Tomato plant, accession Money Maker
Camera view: vertical (180 deg); turntable rotation: 330 degrees
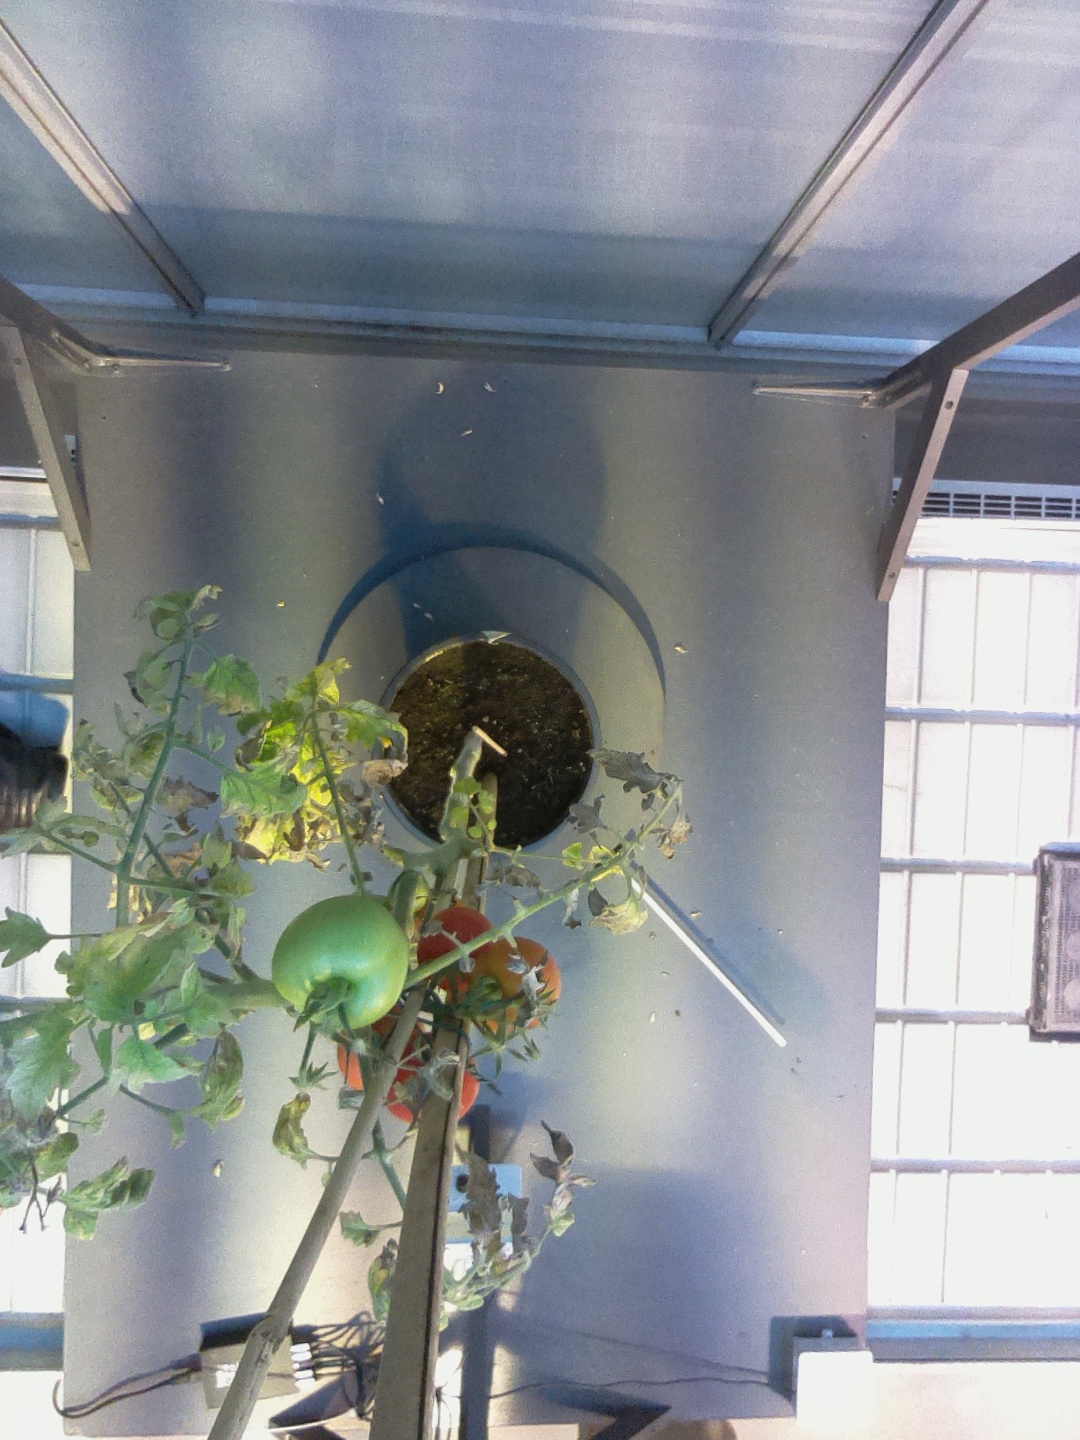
BBCH growth stage 89: 90%-100% of fruits show typical fully ripe color